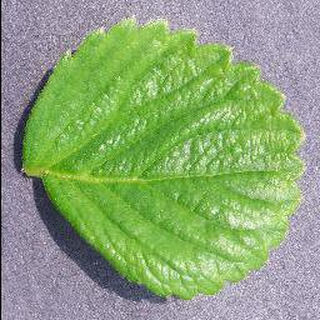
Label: healthy_strawberry